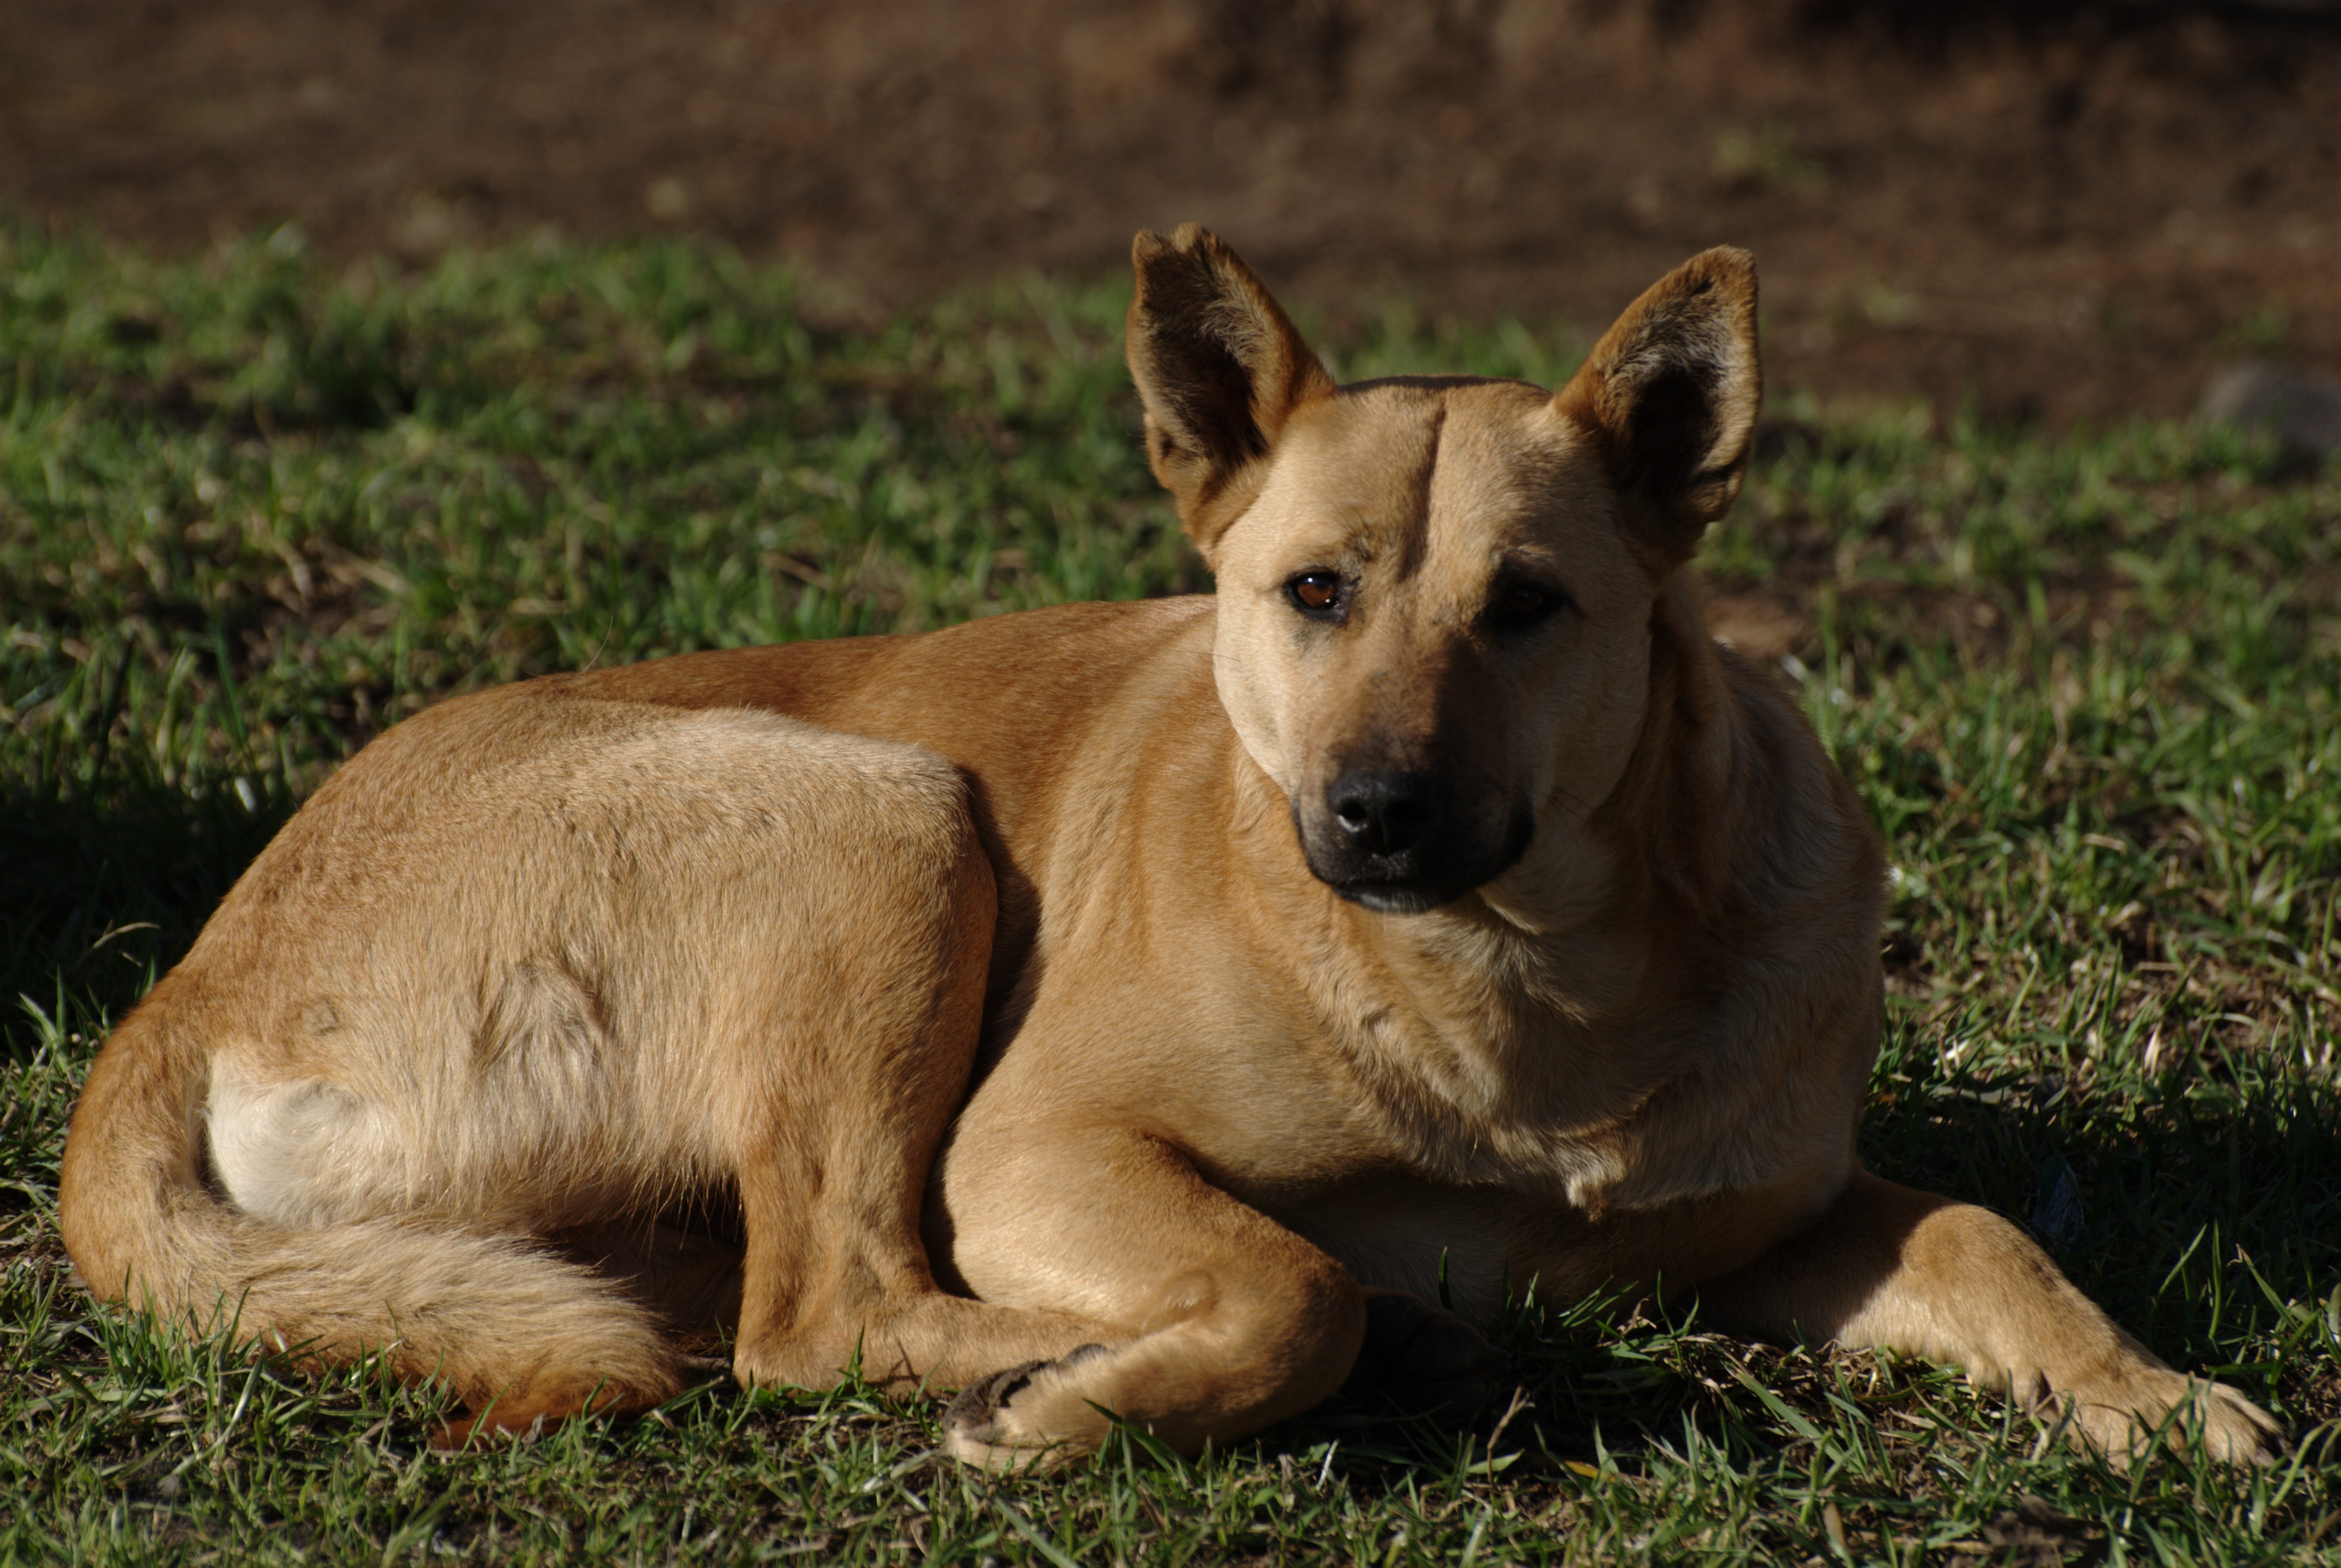
nature, grass, dog, wildlife, pet, mammal, nikon, fauna, lion, kangaroo, pets, dogs, animals, vertebrate, moscow, russia, d80, moskau, anawesomeshot, nikond80, moscou, straydogs, streetdogs, bej, soe, artofimages, dingo, dog like mammal, saarloos wolfdog, wolfdog, czechoslovakian wolfdog, dhole